List of birds of Guam

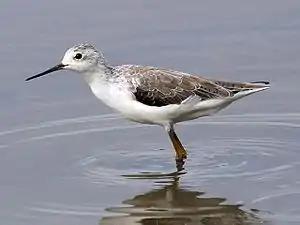
Common greenshank

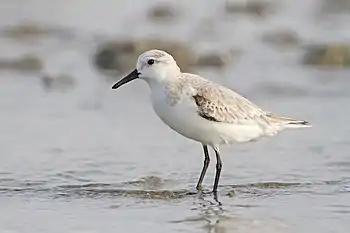
Sanderling

Scolopacidae is a large diverse family of small to medium-sized shorebirds including the sandpipers, curlews, godwits, shanks, tattlers, woodcocks, snipes, dowitchers, and phalaropes. The majority of these species eat small invertebrates picked out of the mud or soil. Variation in length of legs and bills enables multiple species to feed in the same habitat, particularly on the coast, without direct competition for food.